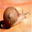
Label: snail